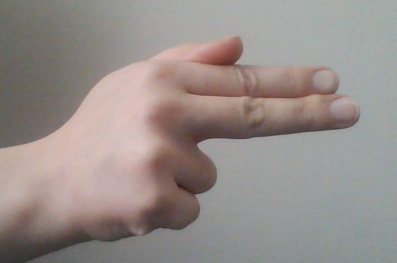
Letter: ghain